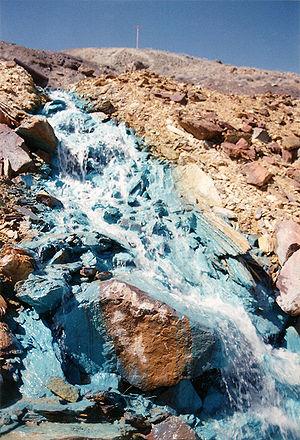
Jerome est une ville des États-Unis située dans le comté de Yavapai dans l'État d'Arizona.
Jerome Junction est une ville fantôme du comté de Yavapai, dans l'Arizona, peuplée de 343 habitants en 2006 mais qui en compta 15 000 au temps de la Conquête de l'Ouest.